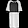
Label: Dress